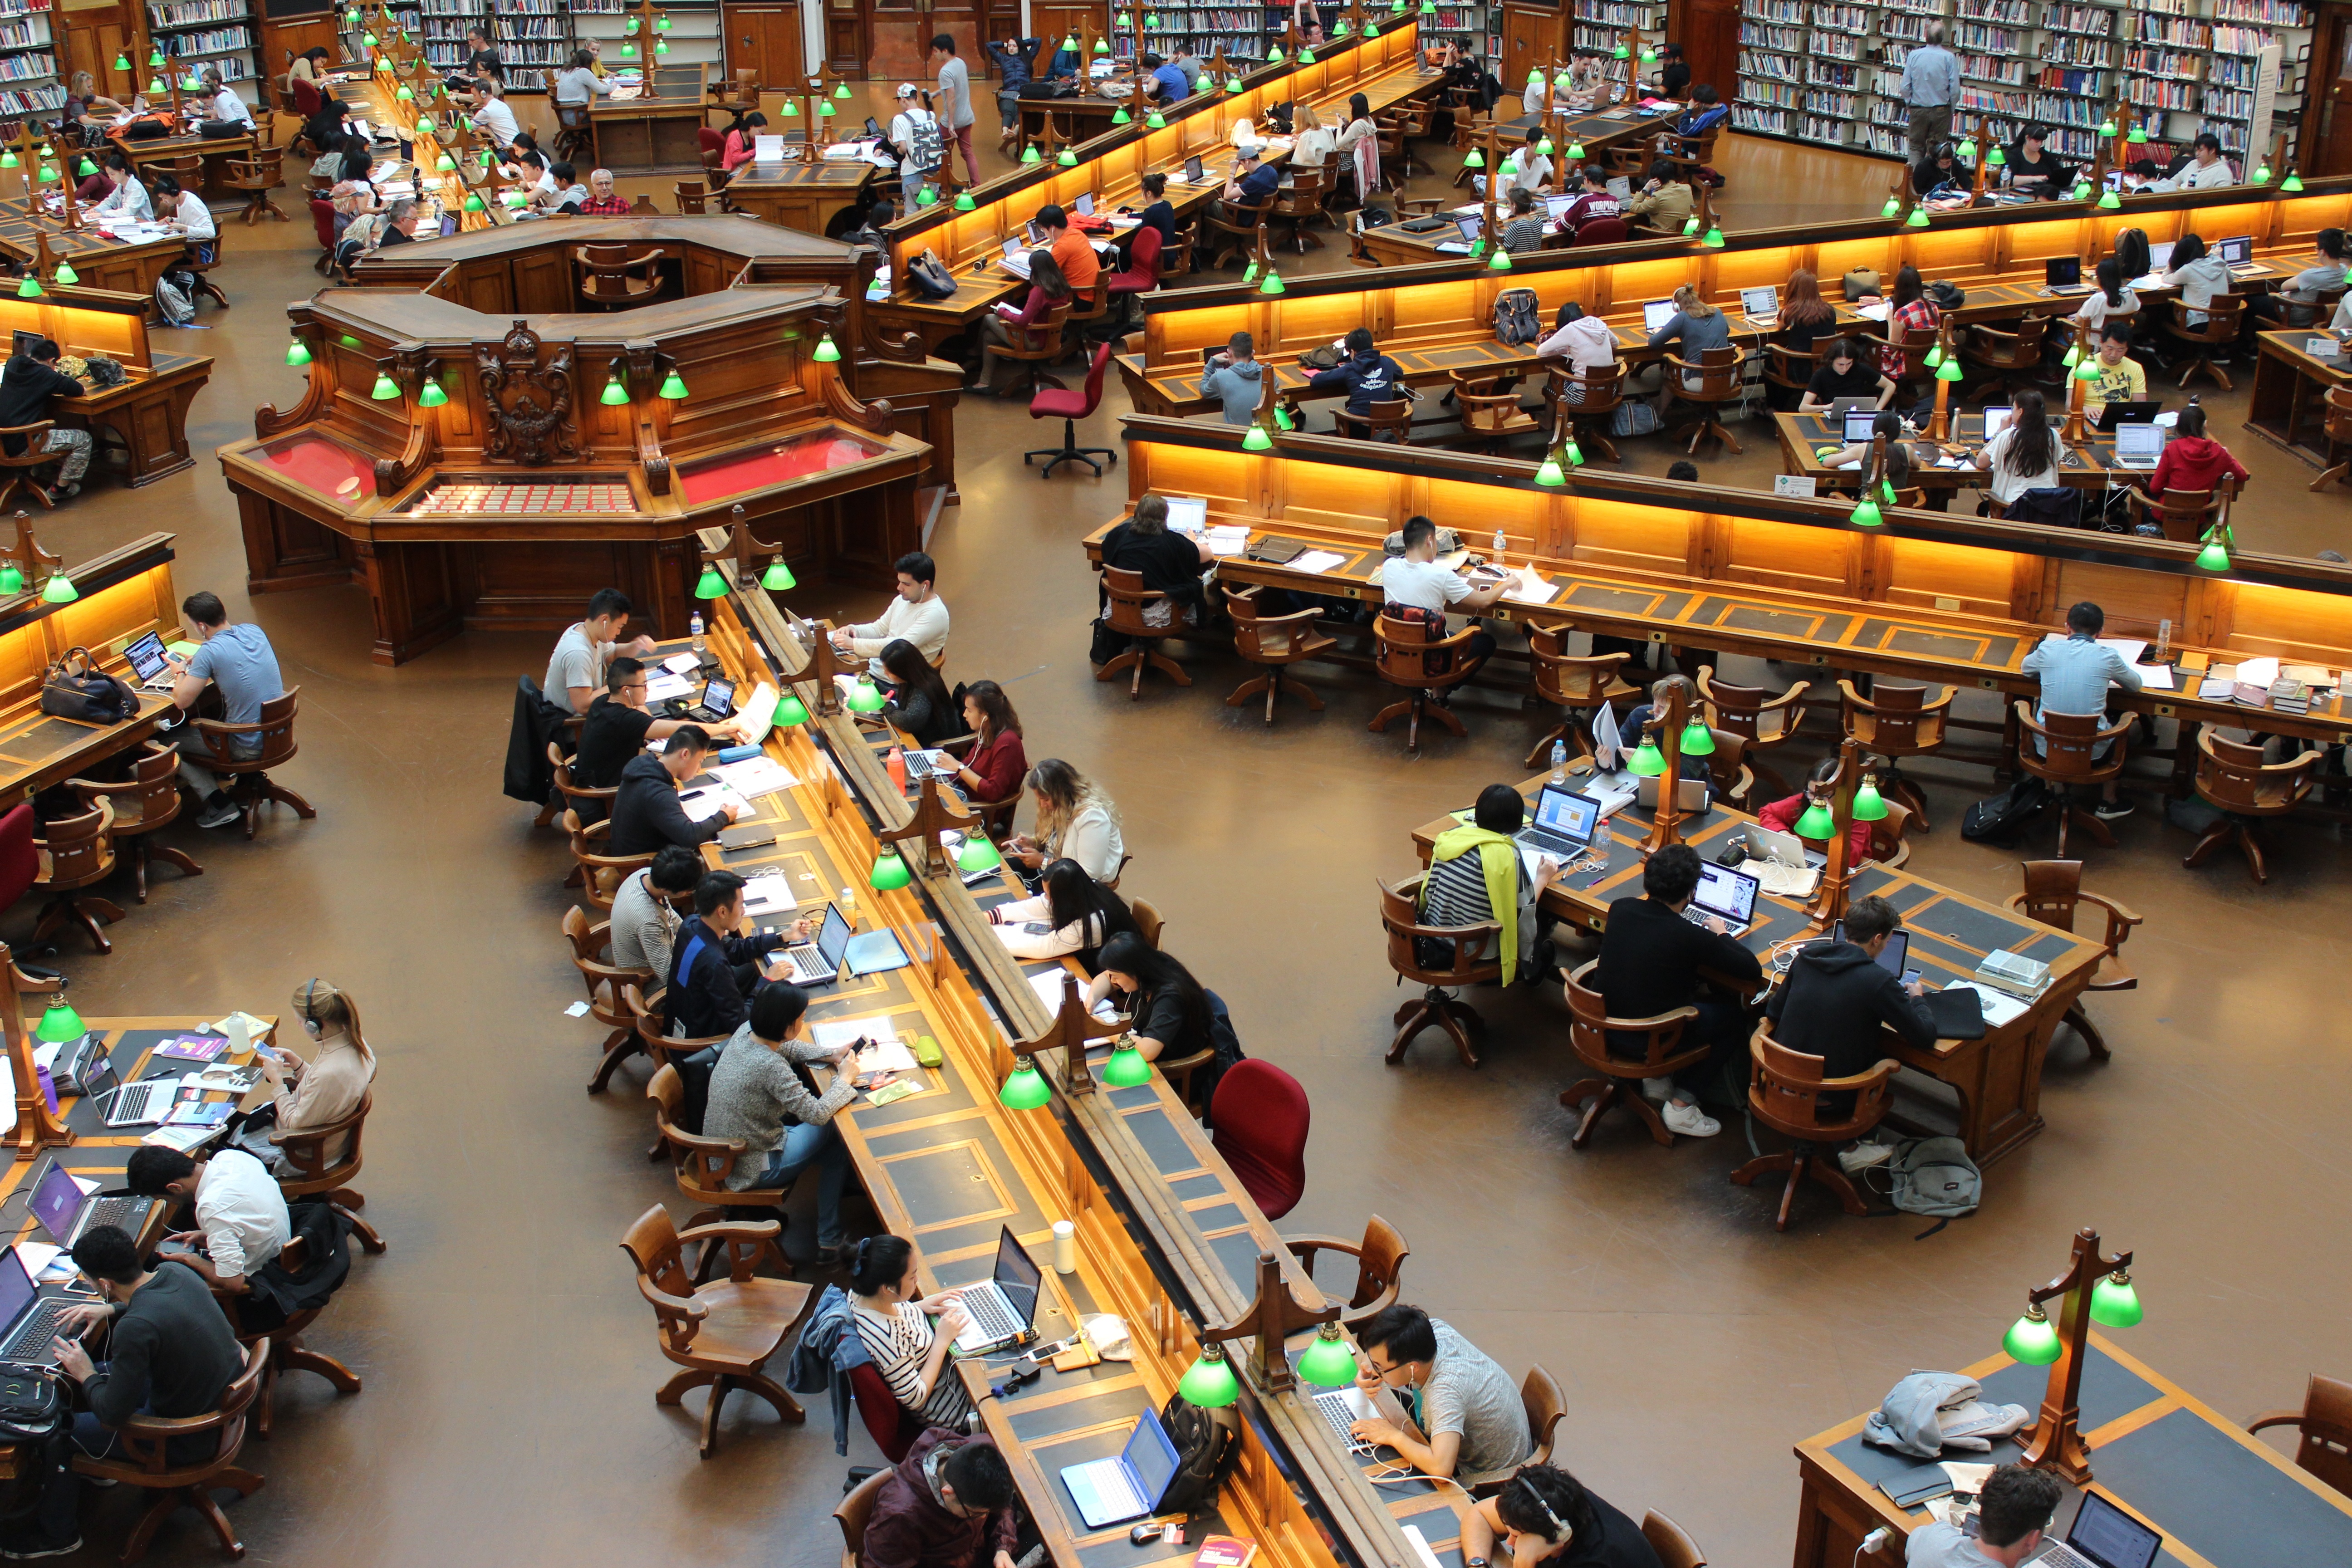
desk, man, group, people, row, sitting, room, toy, education, research, indoors, study, library, students, books, university, supermarket, lego, school, learn, studying, learning, campus, college, adult, college students